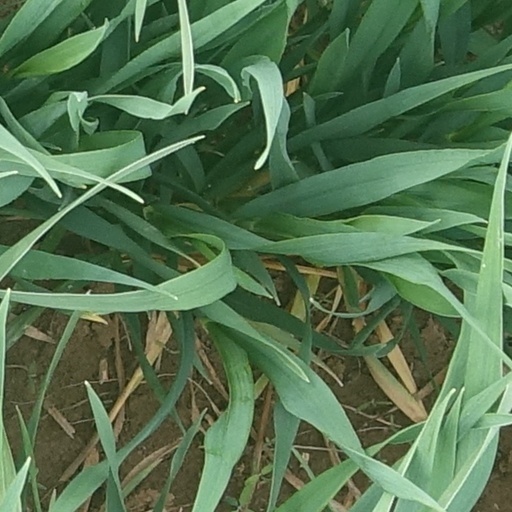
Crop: wheat